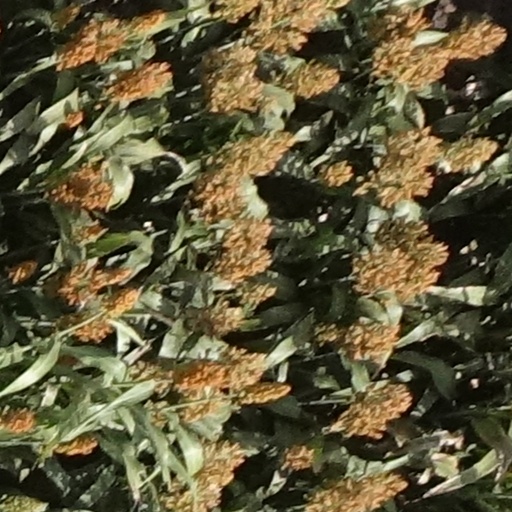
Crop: sorghum